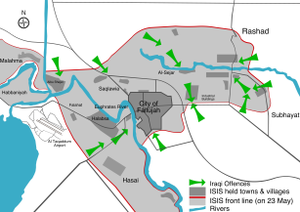
La quatrième bataille de Falloujah a lieu pendant la bataille d'al-Anbar, lors de la seconde guerre civile irakienne. Le 22 mai 2016, l'armée irakienne, les Hachd al-Chaabi et la coalition lancent une offensive contre la ville de Falloujah, aux mains de l'État islamique depuis le 4 janvier 2014. Les forces irakiennes entrent dans la ville le 3 juin et la reprennent entièrement le 26.